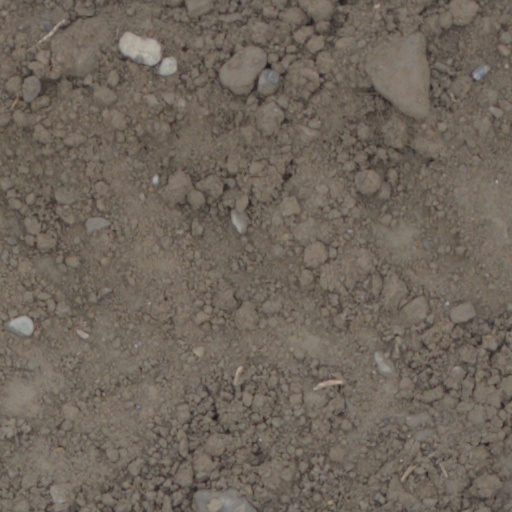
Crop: wheat